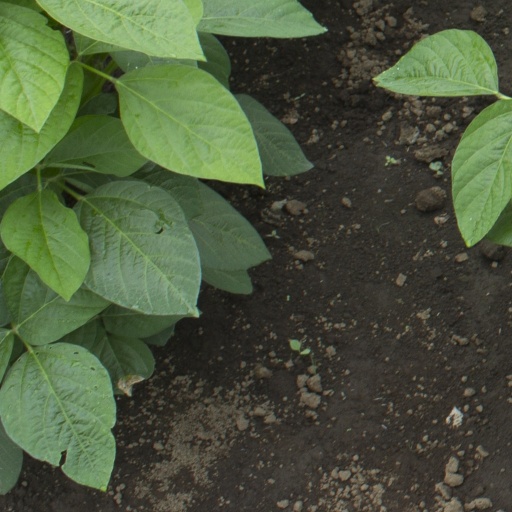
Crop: soybean